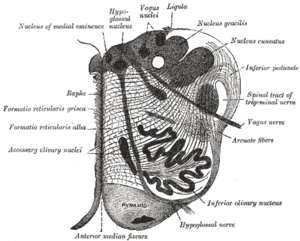
Medulla oblongata
Sektion af medulla oblongata tæt på midten af oliva.
Den forlængede marv, eller medulla oblongata, er den nederste del af hjernestammen.